Michel Maurice-Bokanowski

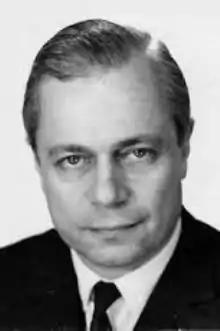

Michel Maurice-Bokanowski (6 November 1912 – 3 May 2005) was a French politician. He was Minister of Posts and Telecommunications in 1960–62 and Minister of Industry in 1962–66. He was a Senator from 1968 to 1995.